Darryl Barnes

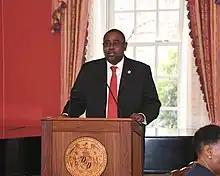
Barnes speaking at a Legislative Black Caucus breakfast in 2019

On March 29, 2018, the Legislative Black Caucus of Maryland voted to elect Barnes as its Chair, making him the first man to lead the caucus in more than a decade. As caucus chairman, Barnes rolled out a long-term policy platform termed the 2030 Maryland Black Agenda, which focused on affordable housing, criminal justice reform, education, health care, and economic justice. In 2019, Barnes stated that "every bill that goes through this year should have the stamp of the Legislative Black Caucus on it."